Joe Musgrove

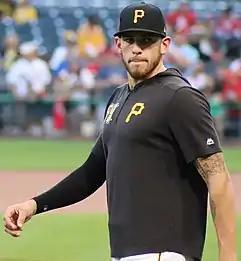
Musgrove with the Pirates in 2019

On July 20, 2012, Musgrove was part of a massive 10-player trade between the Blue Jays and the Houston Astros. He was traded to Houston alongside major league players Francisco Cordero and Ben Francisco, minor league prospects Asher Wojciechowski, David Rollins, and Carlos Pérez, and a player to be named later, in exchange for J. A. Happ, Brandon Lyon, and David Carpenter. The player to be named later was eventually named as pitching prospect Kevin Comer. Houston assigned Musgrove to the Greeneville Astros, where he went 0–1 with a 7.00 ERA in four games and nine innings. He spent the entirety of the 2013 season with the Gulf Coast League Astros, going 1–3 with a 4.41 ERA in innings and 11 games.